Royal Rumble (2017)

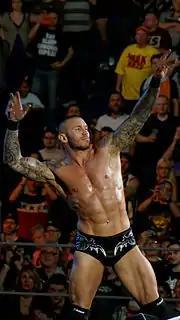
Randy Orton won the Royal Rumble for a second time, the first was in 2009

The main event was the traditional 30-man Royal Rumble match with the winner earning a world championship match at WrestleMania 33. Big Cass and Chris Jericho began the match as the first and second entrants, respectively. Jack Gallagher, who was the fifth entrant, used his umbrella to attack Mark Henry, but was eliminated by Henry. The seventh entrant, Braun Strowman, scored the most eliminations with seven, eliminating Cass, Kalisto, Mojo Rawley, Mark Henry, Big Show, NXT's surprise entrant Tye Dillinger, and James Ellsworth. Baron Corbin, the thirteenth entrant, eventually eliminated Strowman. Wyatt family members Bray Wyatt, Randy Orton, and Luke Harper entered as the twenty-first, twenty-third, and twenty-fifth entrants, respectively. Wyatt tried to maintain peace between his family, but Harper attacked Wyatt and Orton. Brock Lesnar entered as the twenty-sixth entrant, executed F5s on Orton and The Miz, and eliminated Intercontinental Champion Dean Ambrose (the twelfth entrant), Dolph Ziggler (the twenty-fourth entrant), and Enzo Amore (the twenty-seventh entrant). Goldberg entered as the twenty-eighth entrant, quickly eliminated Lesnar after delivering a spear, and then eliminated Rusev and Harper. The Undertaker entered as the twenty-ninth entrant, eliminating Baron Corbin, Goldberg, The Miz, and Sami Zayn, however, he was eliminated by Roman Reigns, the thirtieth entrant.